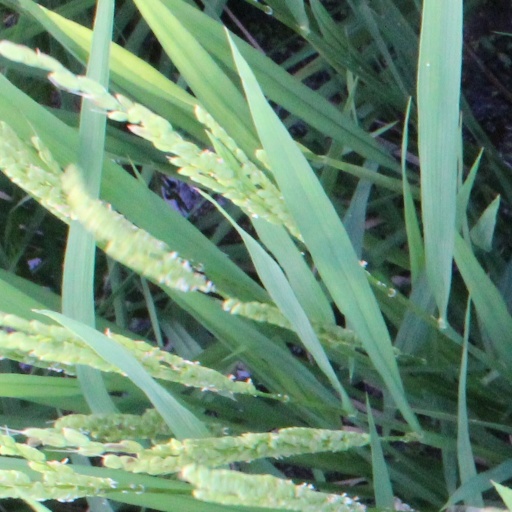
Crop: rice